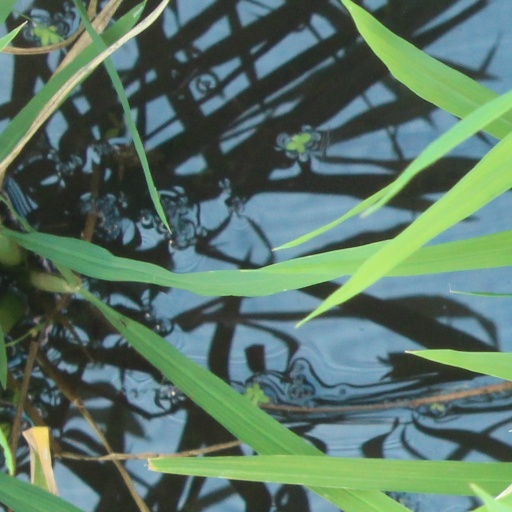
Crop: rice